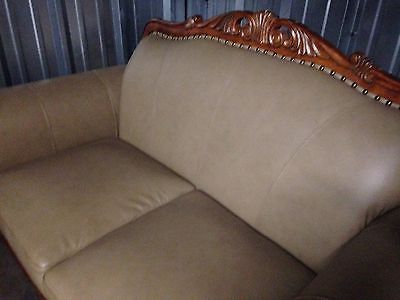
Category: sofa